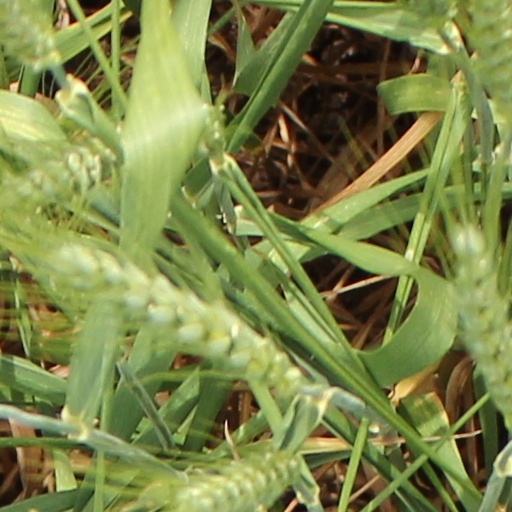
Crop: wheat